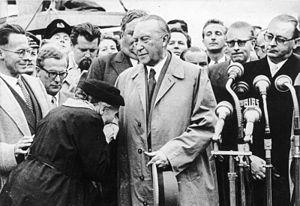
Le travail forcé des Allemands en l'Union soviétique fut considéré par l'Union soviétique comme faisant partie des réparations de guerre allemandes pour les dommages causés par l'Allemagne nazie à l'Union soviétique pendant la Seconde Guerre mondiale. Des civils allemands en Europe de l'Est furent déportés en URSS après la Seconde Guerre mondiale comme travailleurs forcés. Des personnes d’origine allemande vivant en URSS furent déportées pendant la Seconde Guerre mondiale et enrôlées pour le travail forcé. Les prisonniers de guerre allemands furent également utilisés comme une source de travail forcé pendant et après la guerre par l'Union soviétique et les alliés occidentaux.
Le travail forcé des Allemands après la Seconde Guerre mondiale fait référence à l'utilisation par les Alliés de civils allemands et soldats capturés pour les travaux forcés durant les années suivant la Seconde Guerre mondiale.
Environ trois millions de prisonniers de guerre allemands avaient été capturés par l'Union soviétique pendant la Seconde Guerre mondiale, la plupart d'entre eux lors des grandes avancées de l'Armée rouge dans la dernière année de la guerre. Les prisonniers de guerre furent utilisés comme travailleurs forcés dans l'économie de guerre soviétique et lors de la reconstruction d'après-guerre. En 1950, presque tous les survivants avaient été libérés. Officiellement, le dernier prisonnier de guerre allemand survivant rentra d'URSS en 1956. Selon les archives soviétiques, 381 067 prisonniers de guerre de la Wehrmacht moururent dans les camps du NKVD. Les estimations allemandes évaluent le nombre de prisonniers de guerre allemands morts en URSS à environ 1 million. Elles soutiennent que, parmi ceux signalés comme disparus, beaucoup étaient en fait morts comme prisonniers de guerre.